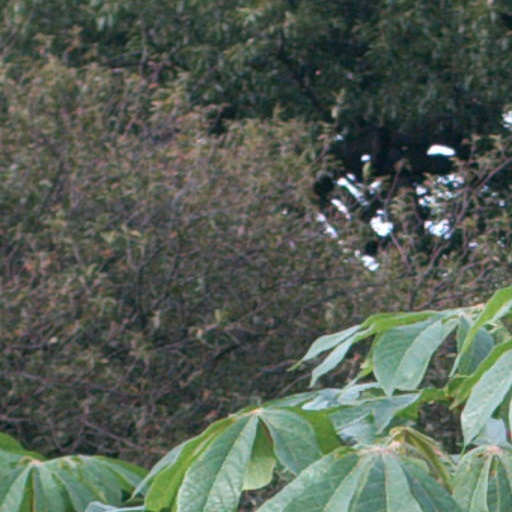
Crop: cassava